Barbette

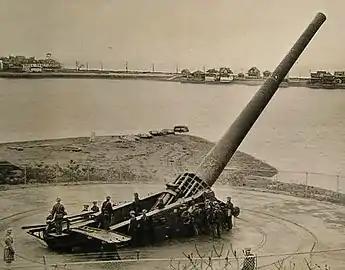
US Army 16-inch gun M1919 on barbette mount M1919; this was a high-angle mount with elevation to 65°. The photo was taken at Fort Duvall in 1928.

Barbettes are several types of gun emplacement in terrestrial fortifications or on naval ships.